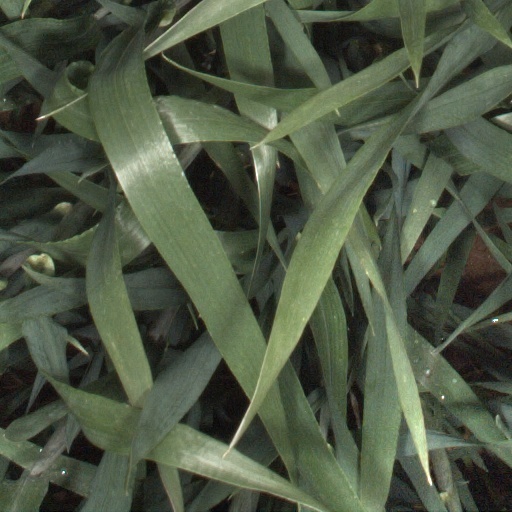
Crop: wheat